Antigona (Mysliveček)

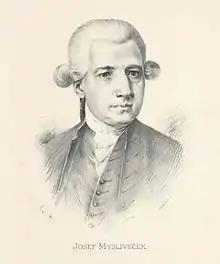
Josef Mysliveček

Antigona is an Italian opera in three acts by the Czech composer Josef Mysliveček set to a libretto by Gaetano Roccaforte. All of Mysliveček's are of the serious type in Italian language referred to as opera seria.